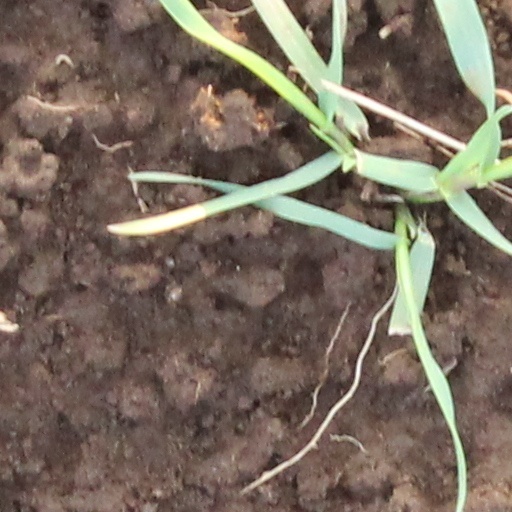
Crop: wheat